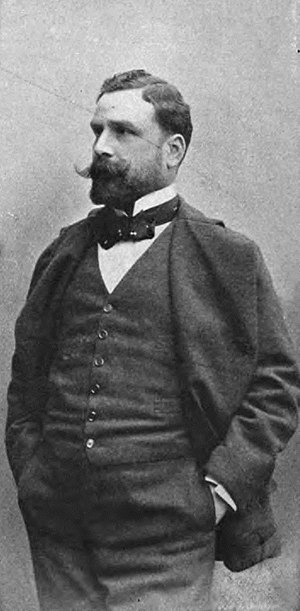
Gerolamo Rovetta
Girolamo Rovetta var en italiensk forfatter.